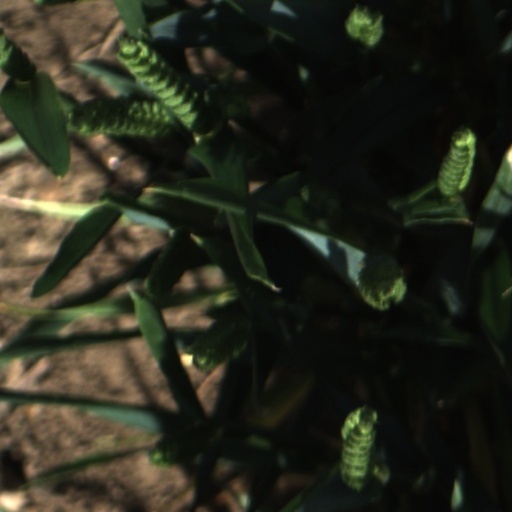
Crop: wheat